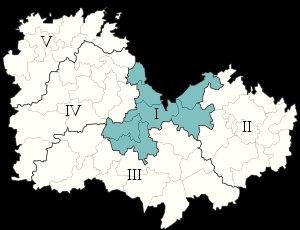
La première circonscription des Côtes-d'Armor est l'une des cinq circonscriptions législatives françaises que compte le département des Côtes-d'Armor situé en région Bretagne.